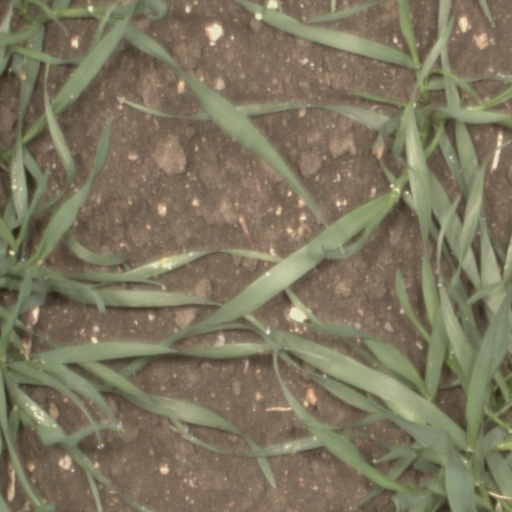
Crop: wheat